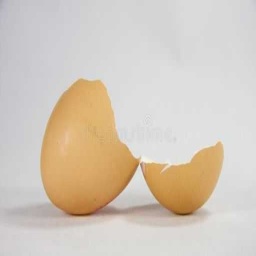
Label: eggshells